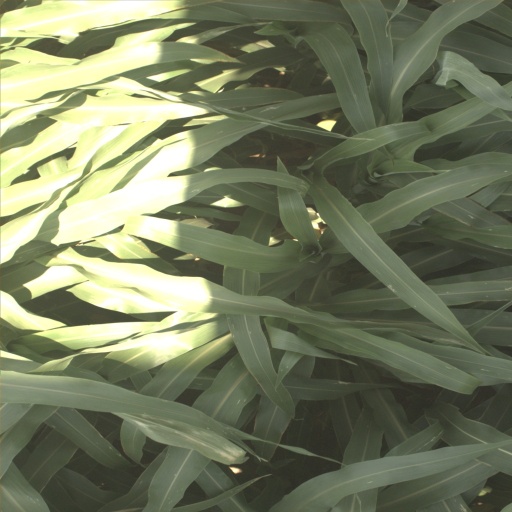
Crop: sorghum